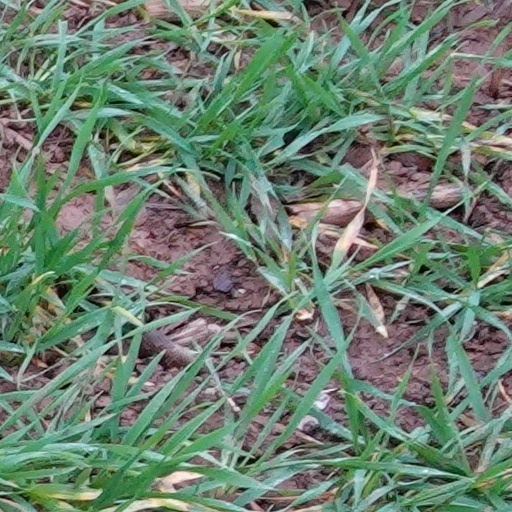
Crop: wheat